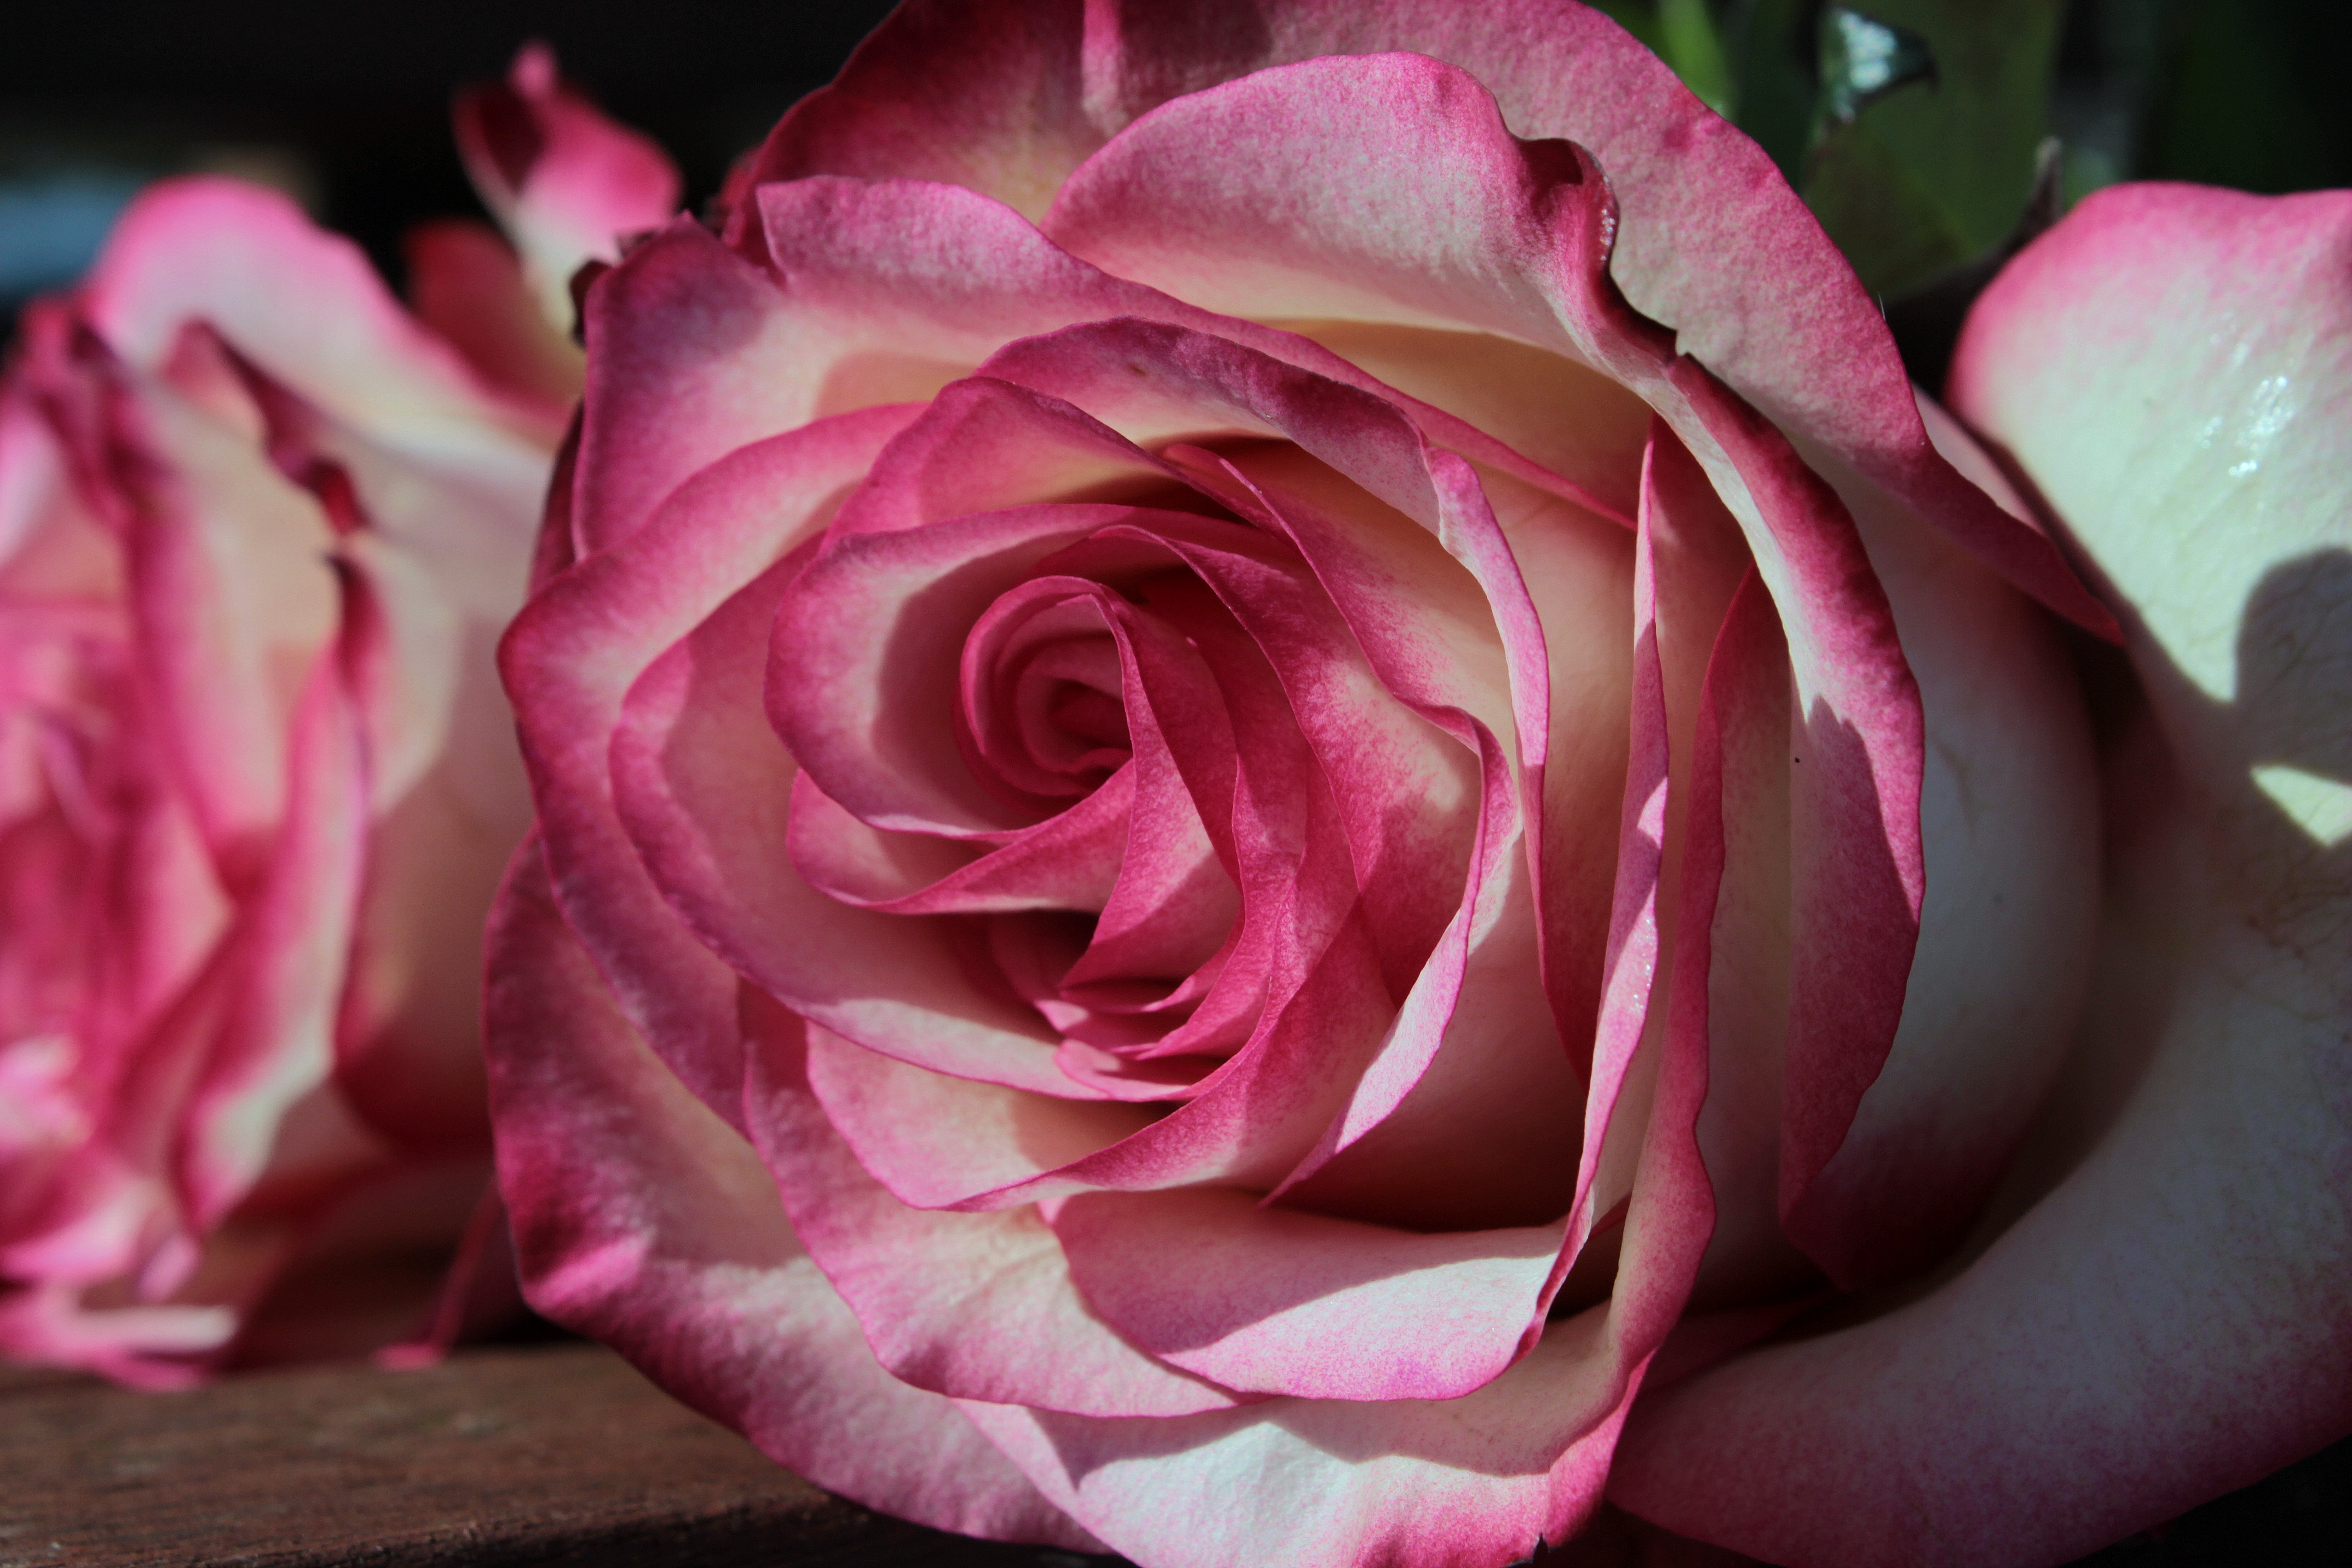
blossom, plant, photography, flower, petal, bloom, love, rose, romance, romantic, pink, close up, floribunda, rose bloom, macro photography, flowering plant, garden roses, rose family, pink and white, flower bouquet, fragrant rose, land plant, rosa centifolia, rose order